Shiraichi Station

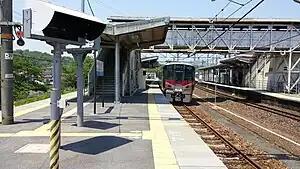
Shiraichi Station platforms in May 2015

is a passenger railway station located in the city of Higashihiroshima, Hiroshima Prefecture, Japan. It is operated by the West Japan Railway Company (JR West).